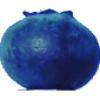
Label: Huckleberry 1